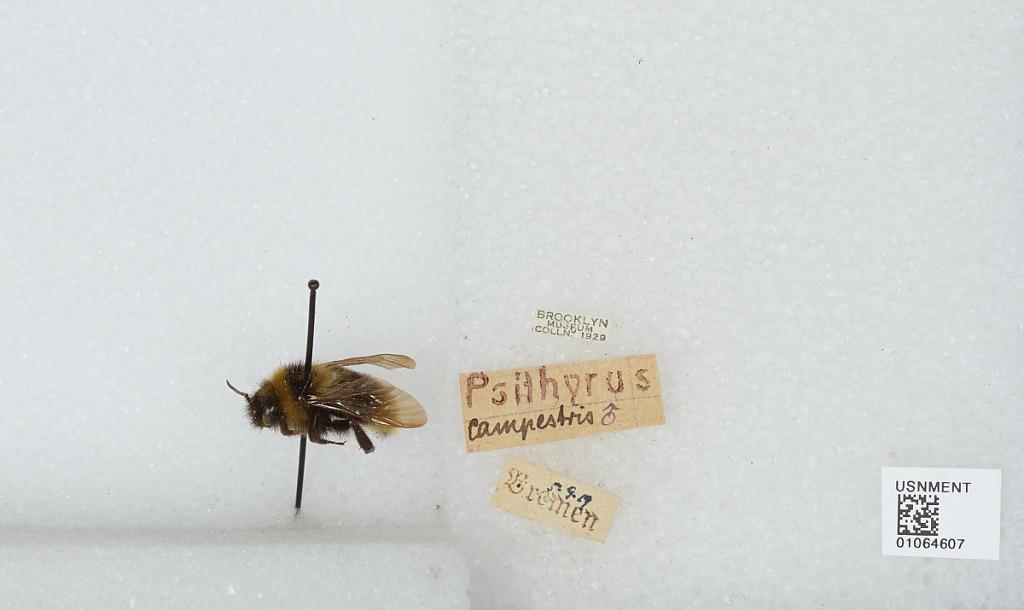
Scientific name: Bombus sp.
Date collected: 1919-5-9
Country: Germany
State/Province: Bremen
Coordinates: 53.0765, 8.79879